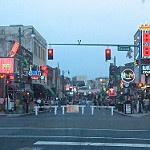
Scene: Outdoor